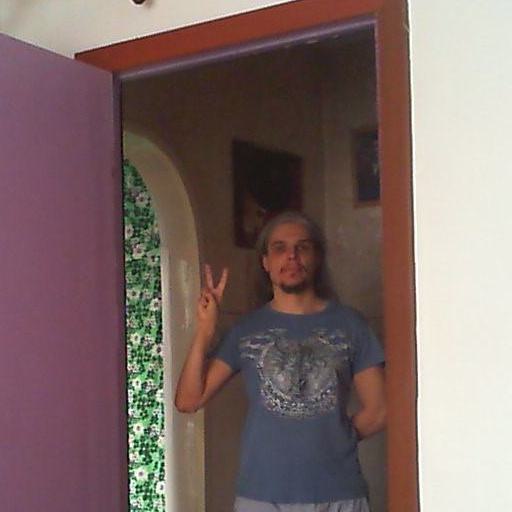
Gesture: peace